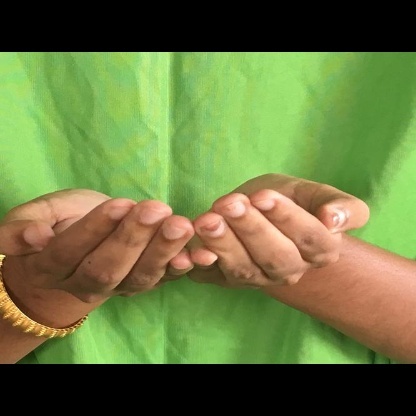
Mudra: Pushpaputa